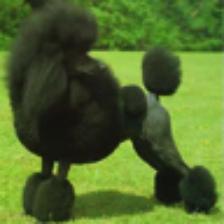
Label: NonHuman